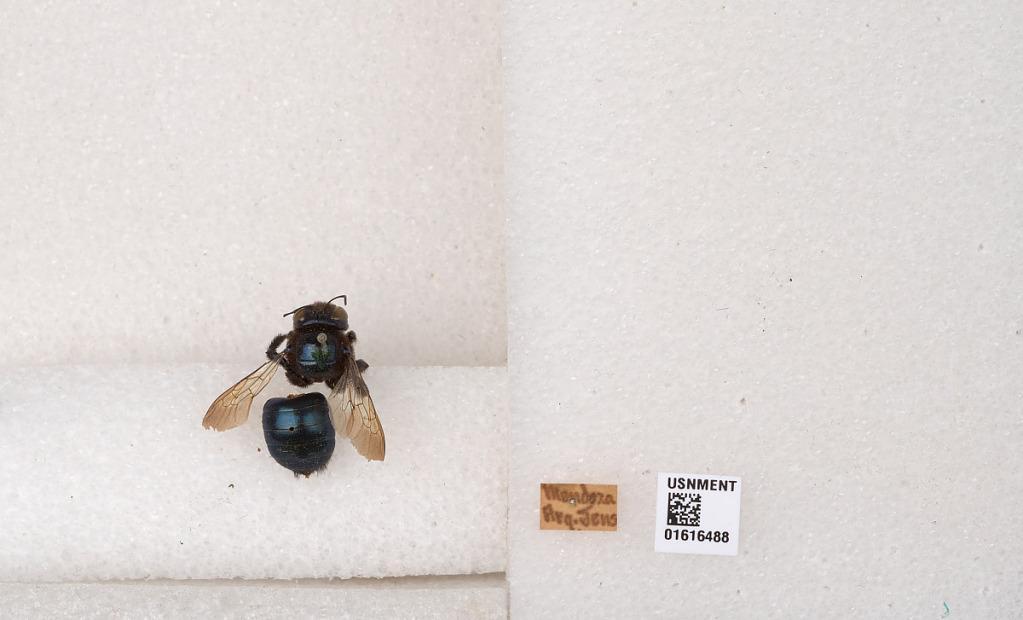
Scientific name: Xylocopa (Schonnherria) splendidula Lepeletier
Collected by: Jens
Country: Argentina
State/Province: Mendoza
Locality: Mendoza